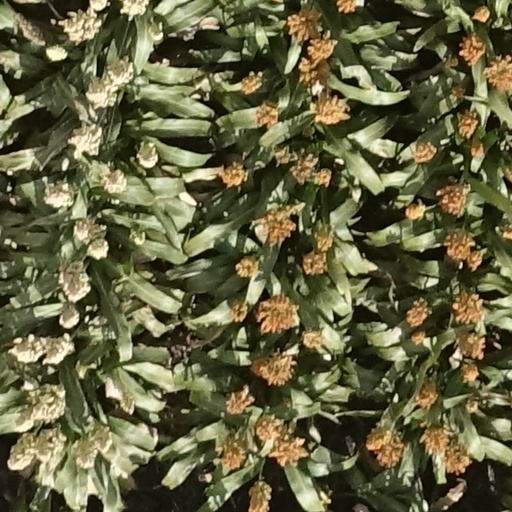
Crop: sorghum